Juanjo Purata

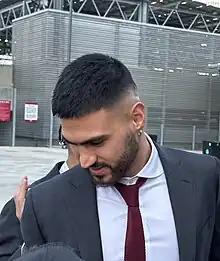
Sánchez in 2023

Juan José "Juanjo" Sánchez Purata (born 9 January 1998) is a Mexican professional footballer who plays as a centre-back for Liga MX club Tigres UANL.